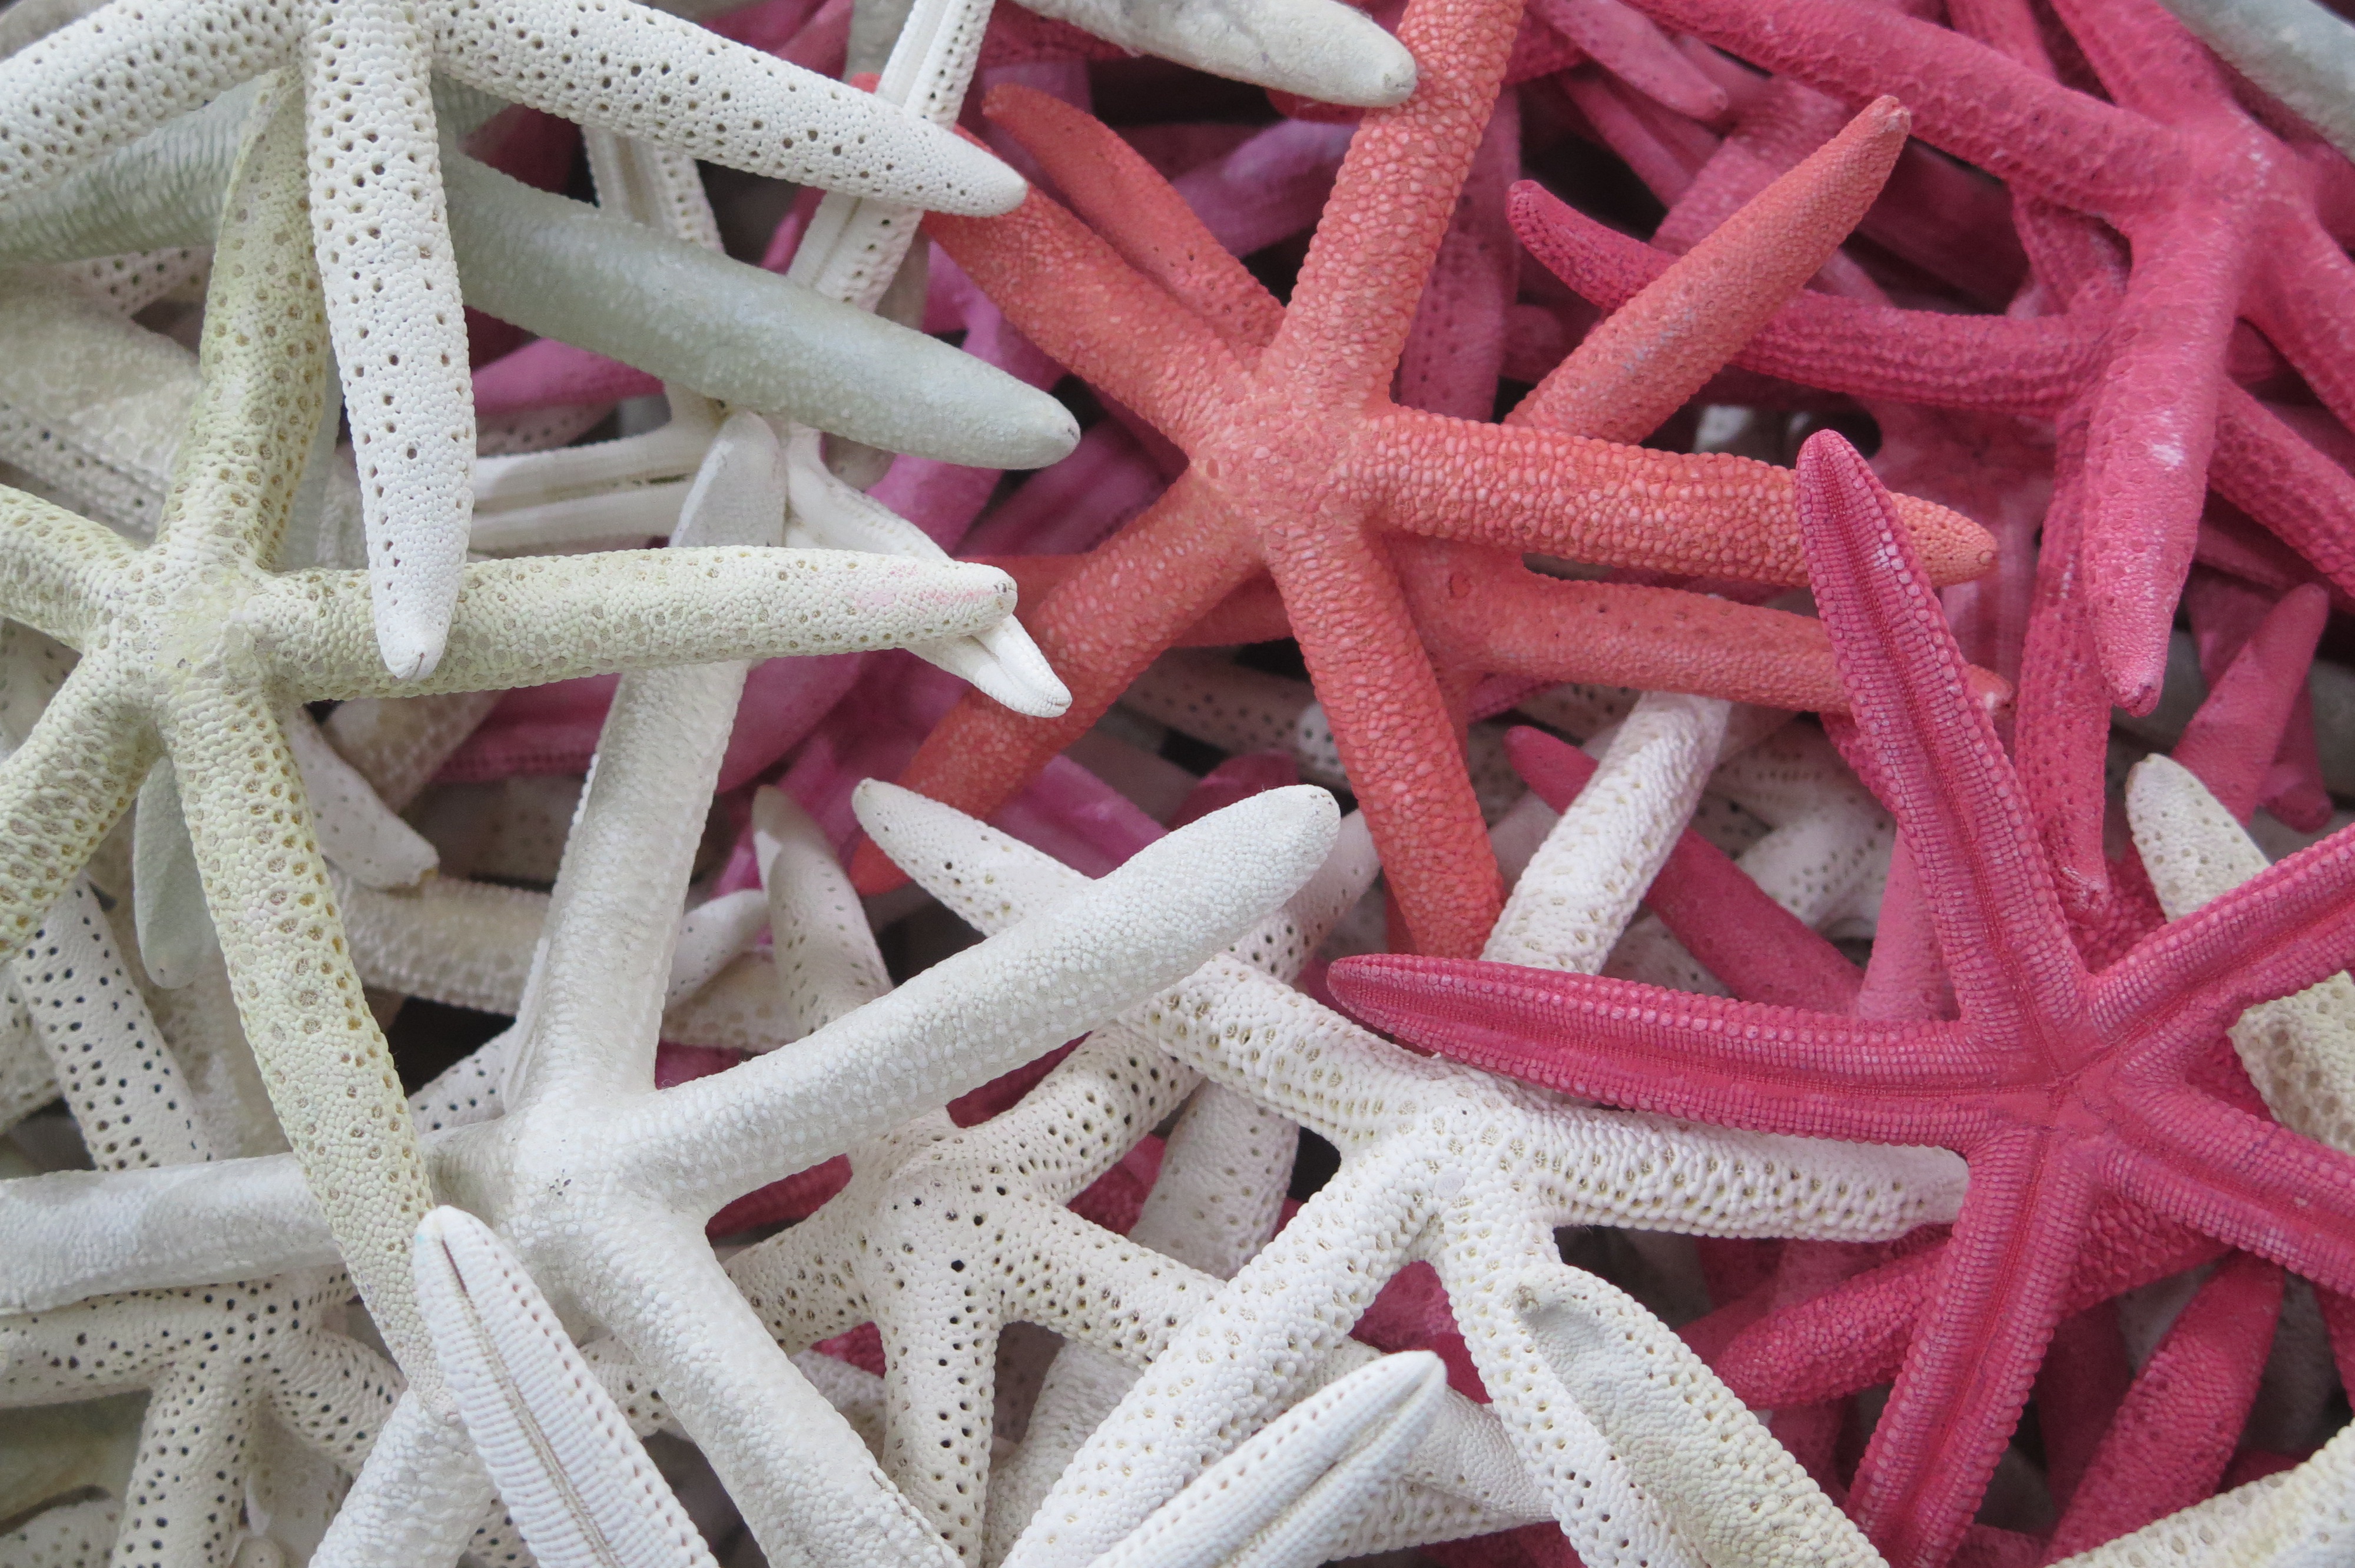
beach, sea, water, nature, ocean, star, flower, pattern, tropical, fish, starfish, invertebrate, flavor, echinoderm, marine invertebrates